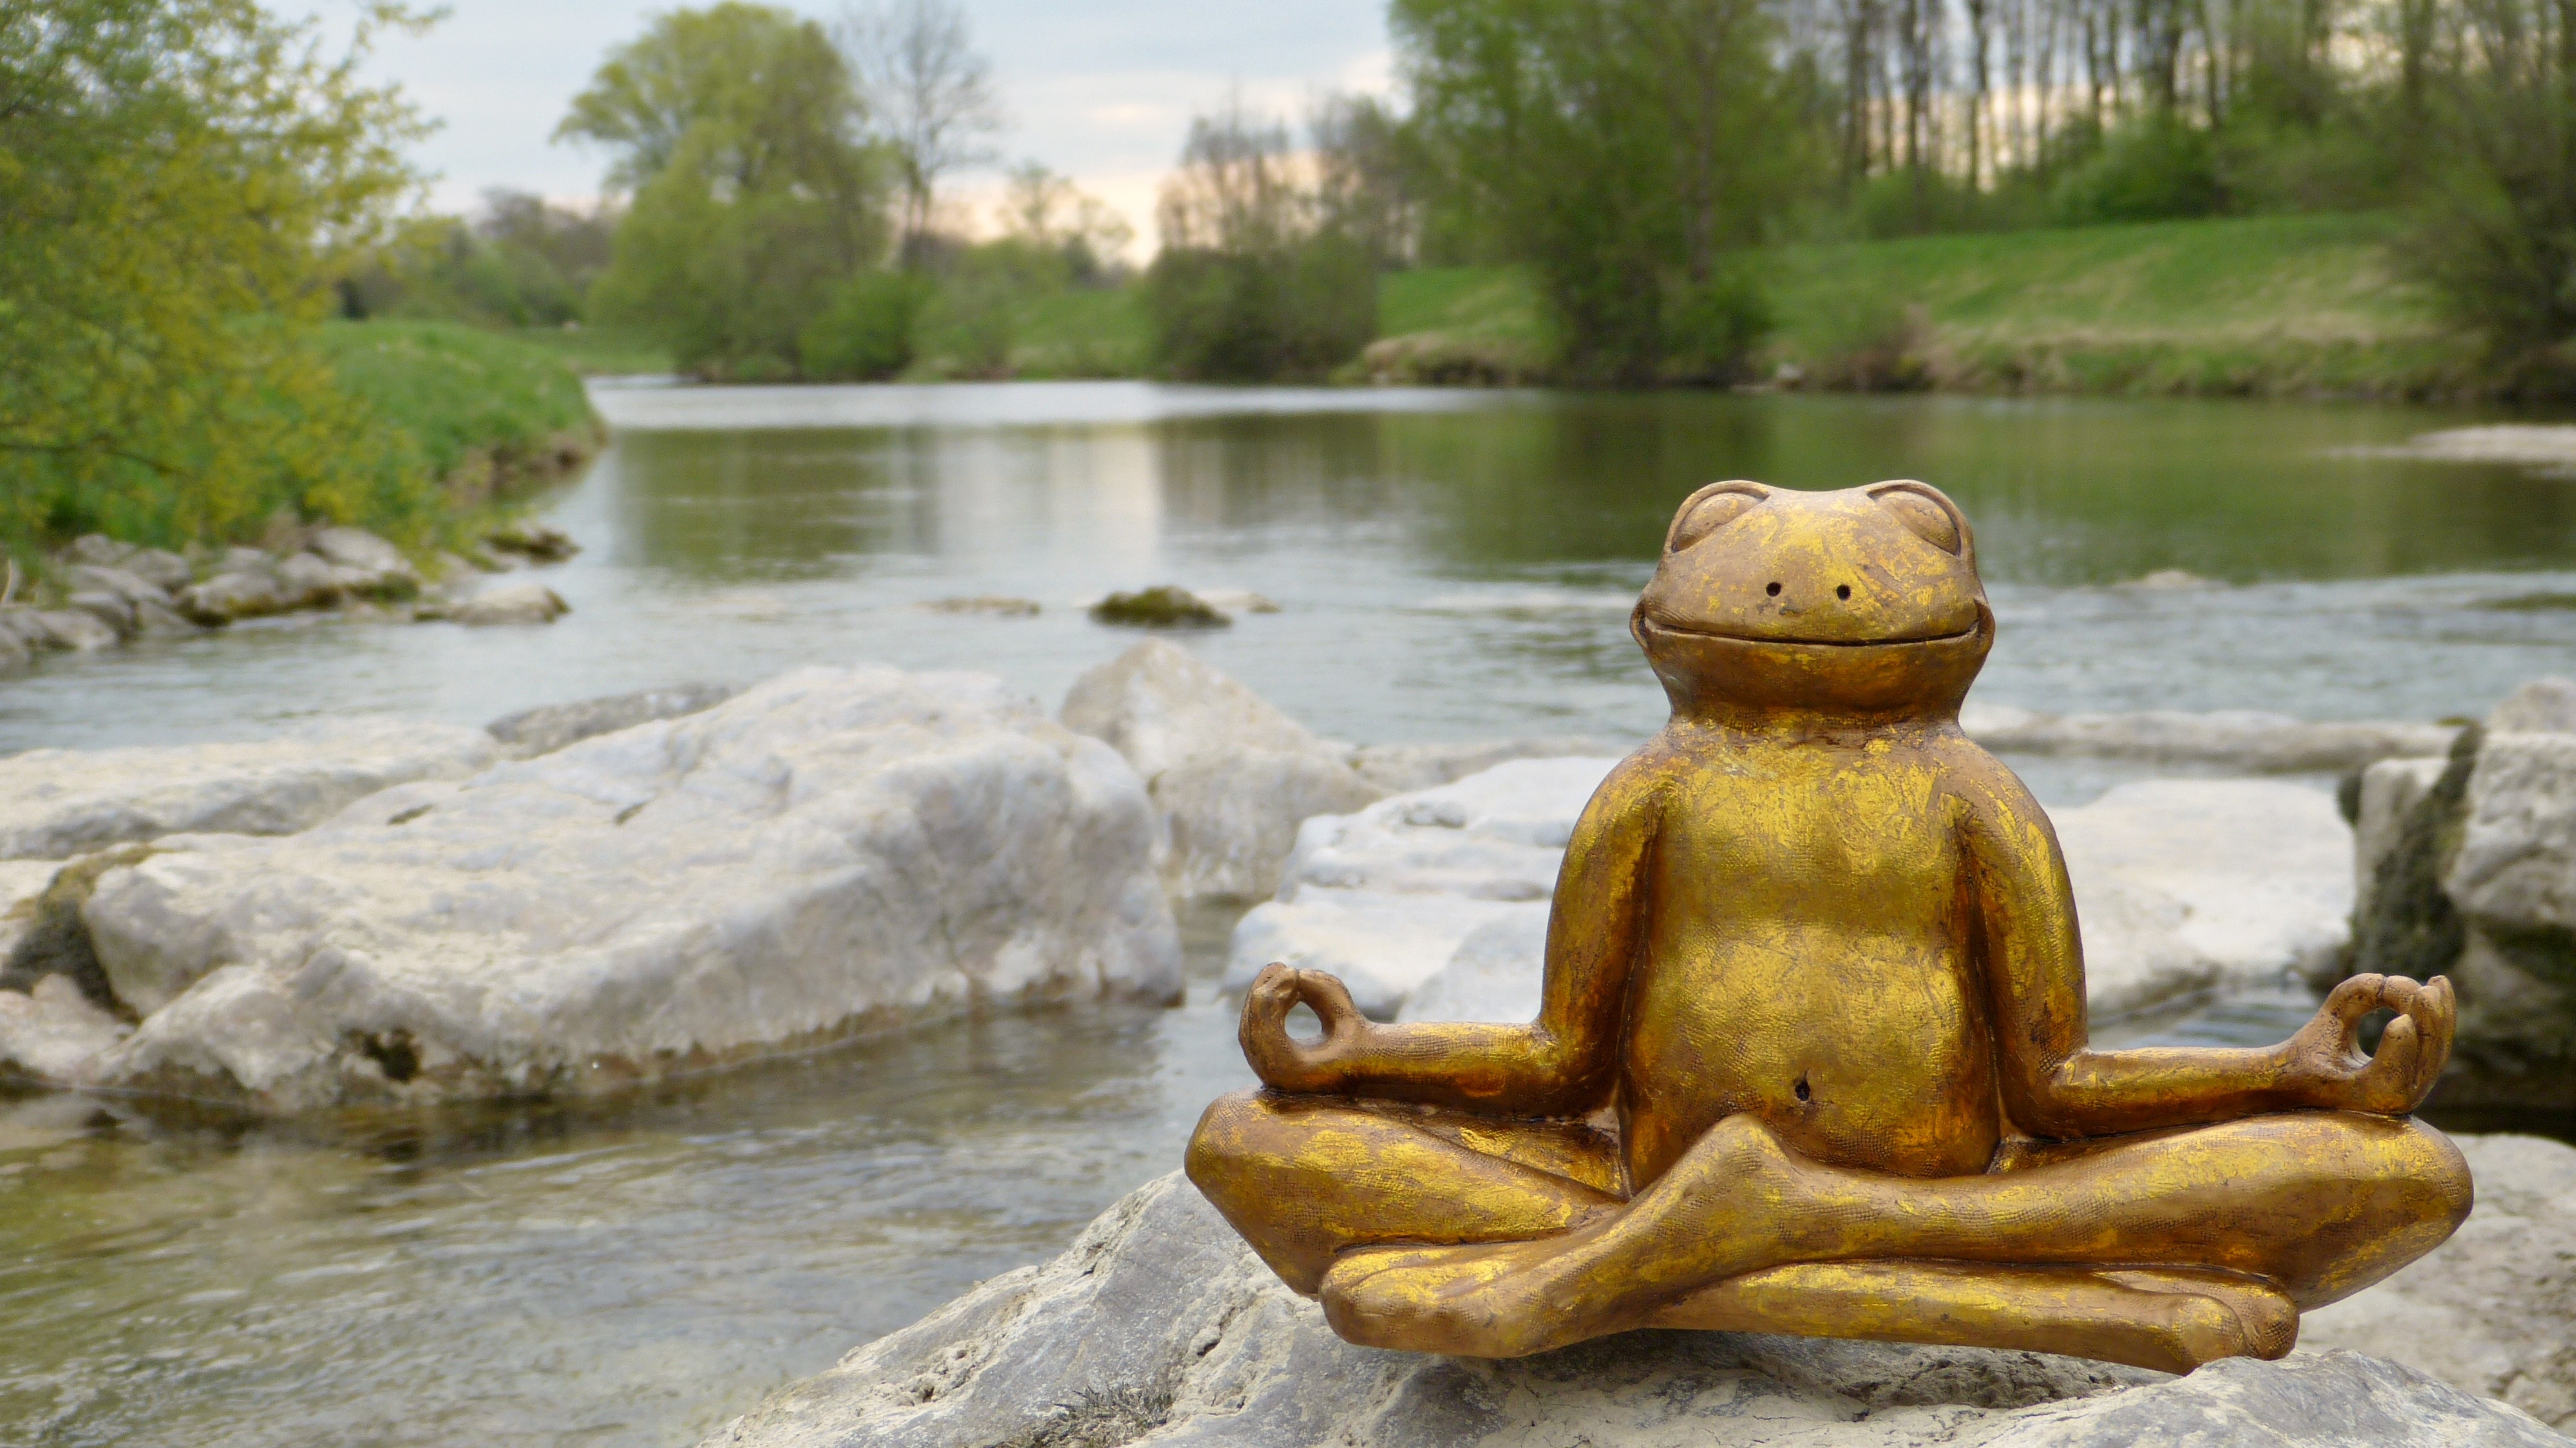
landscape, water, nature, river, flow, relax, ceramic, holiday, meditate, rest, frog, smile, spiritual, meditation, temple, holidays, mindfulness, move, yoga, serenity, break, pain, middle, stress, waters, bless you, water feature, emotion, harmony, spirituality, fluent, satisfied, chill out, in the free, feng shui, prevent